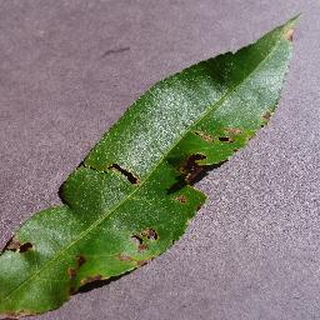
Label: peach_bacterial_spot